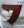
Number: 7